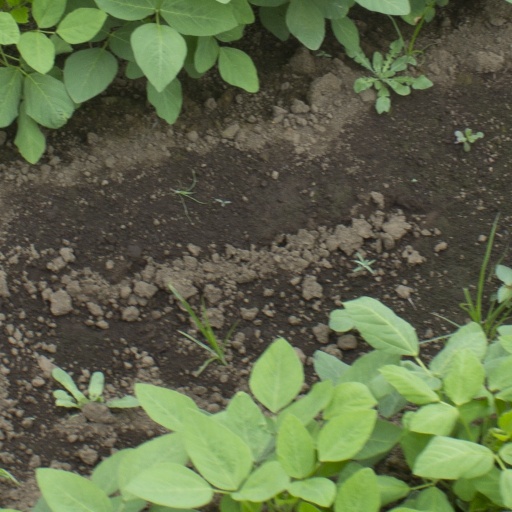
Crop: soybean